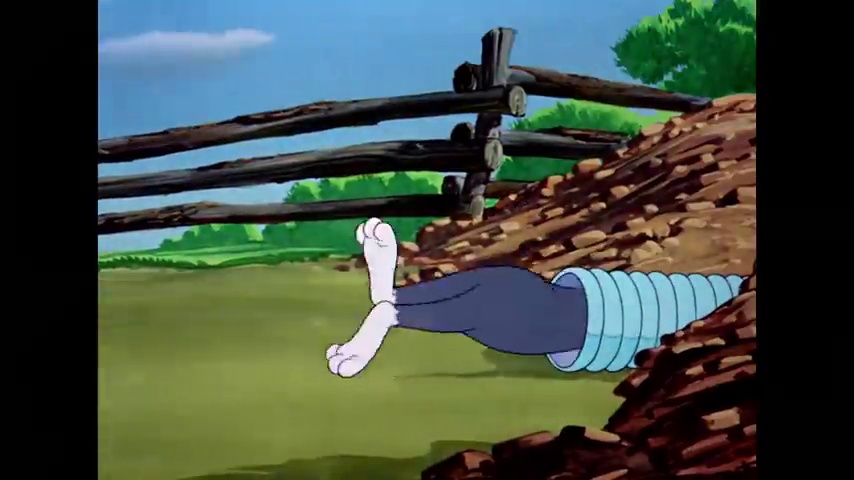
Portrait style: Cartoon Portrait